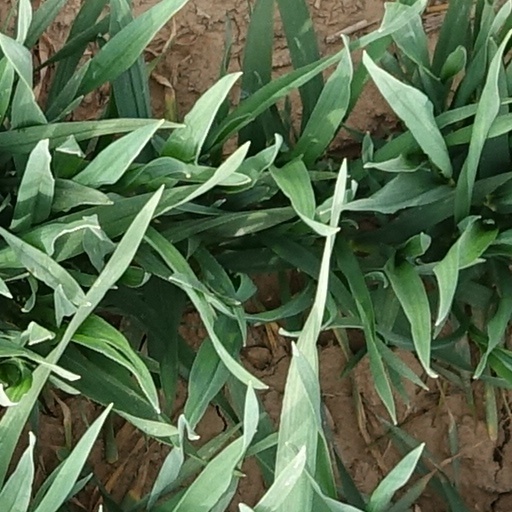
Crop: wheat